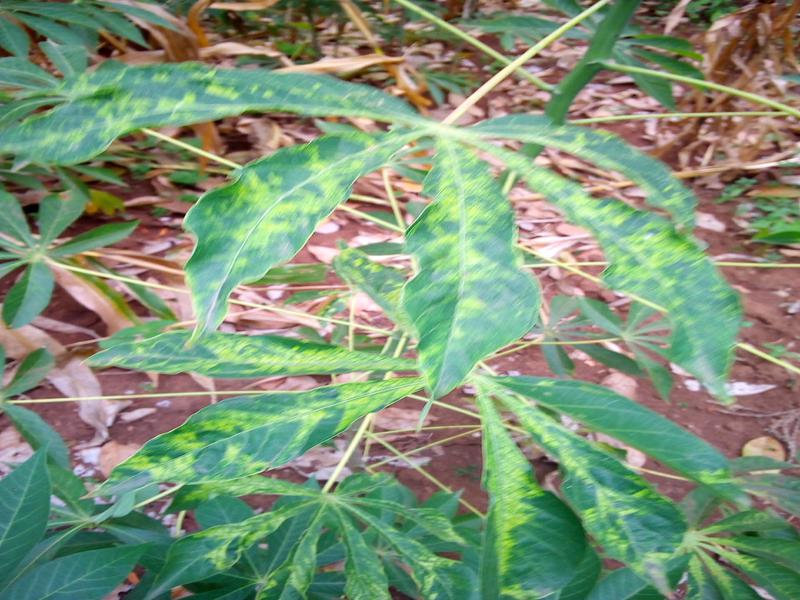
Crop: cassava
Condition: mosaic_disease